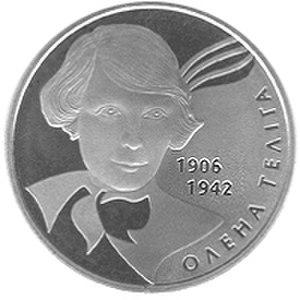
Olena Ivanivna Teliha, née Elena Ivanovna Chovgueneva, est une poétesse, critique littéraire et militante politique ukrainienne.